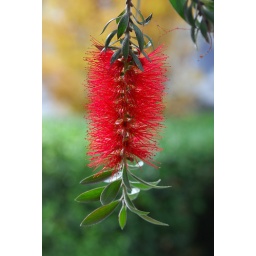
Common name: BottlebrushSpecies from AustraliaCommon street tree in San Francisco